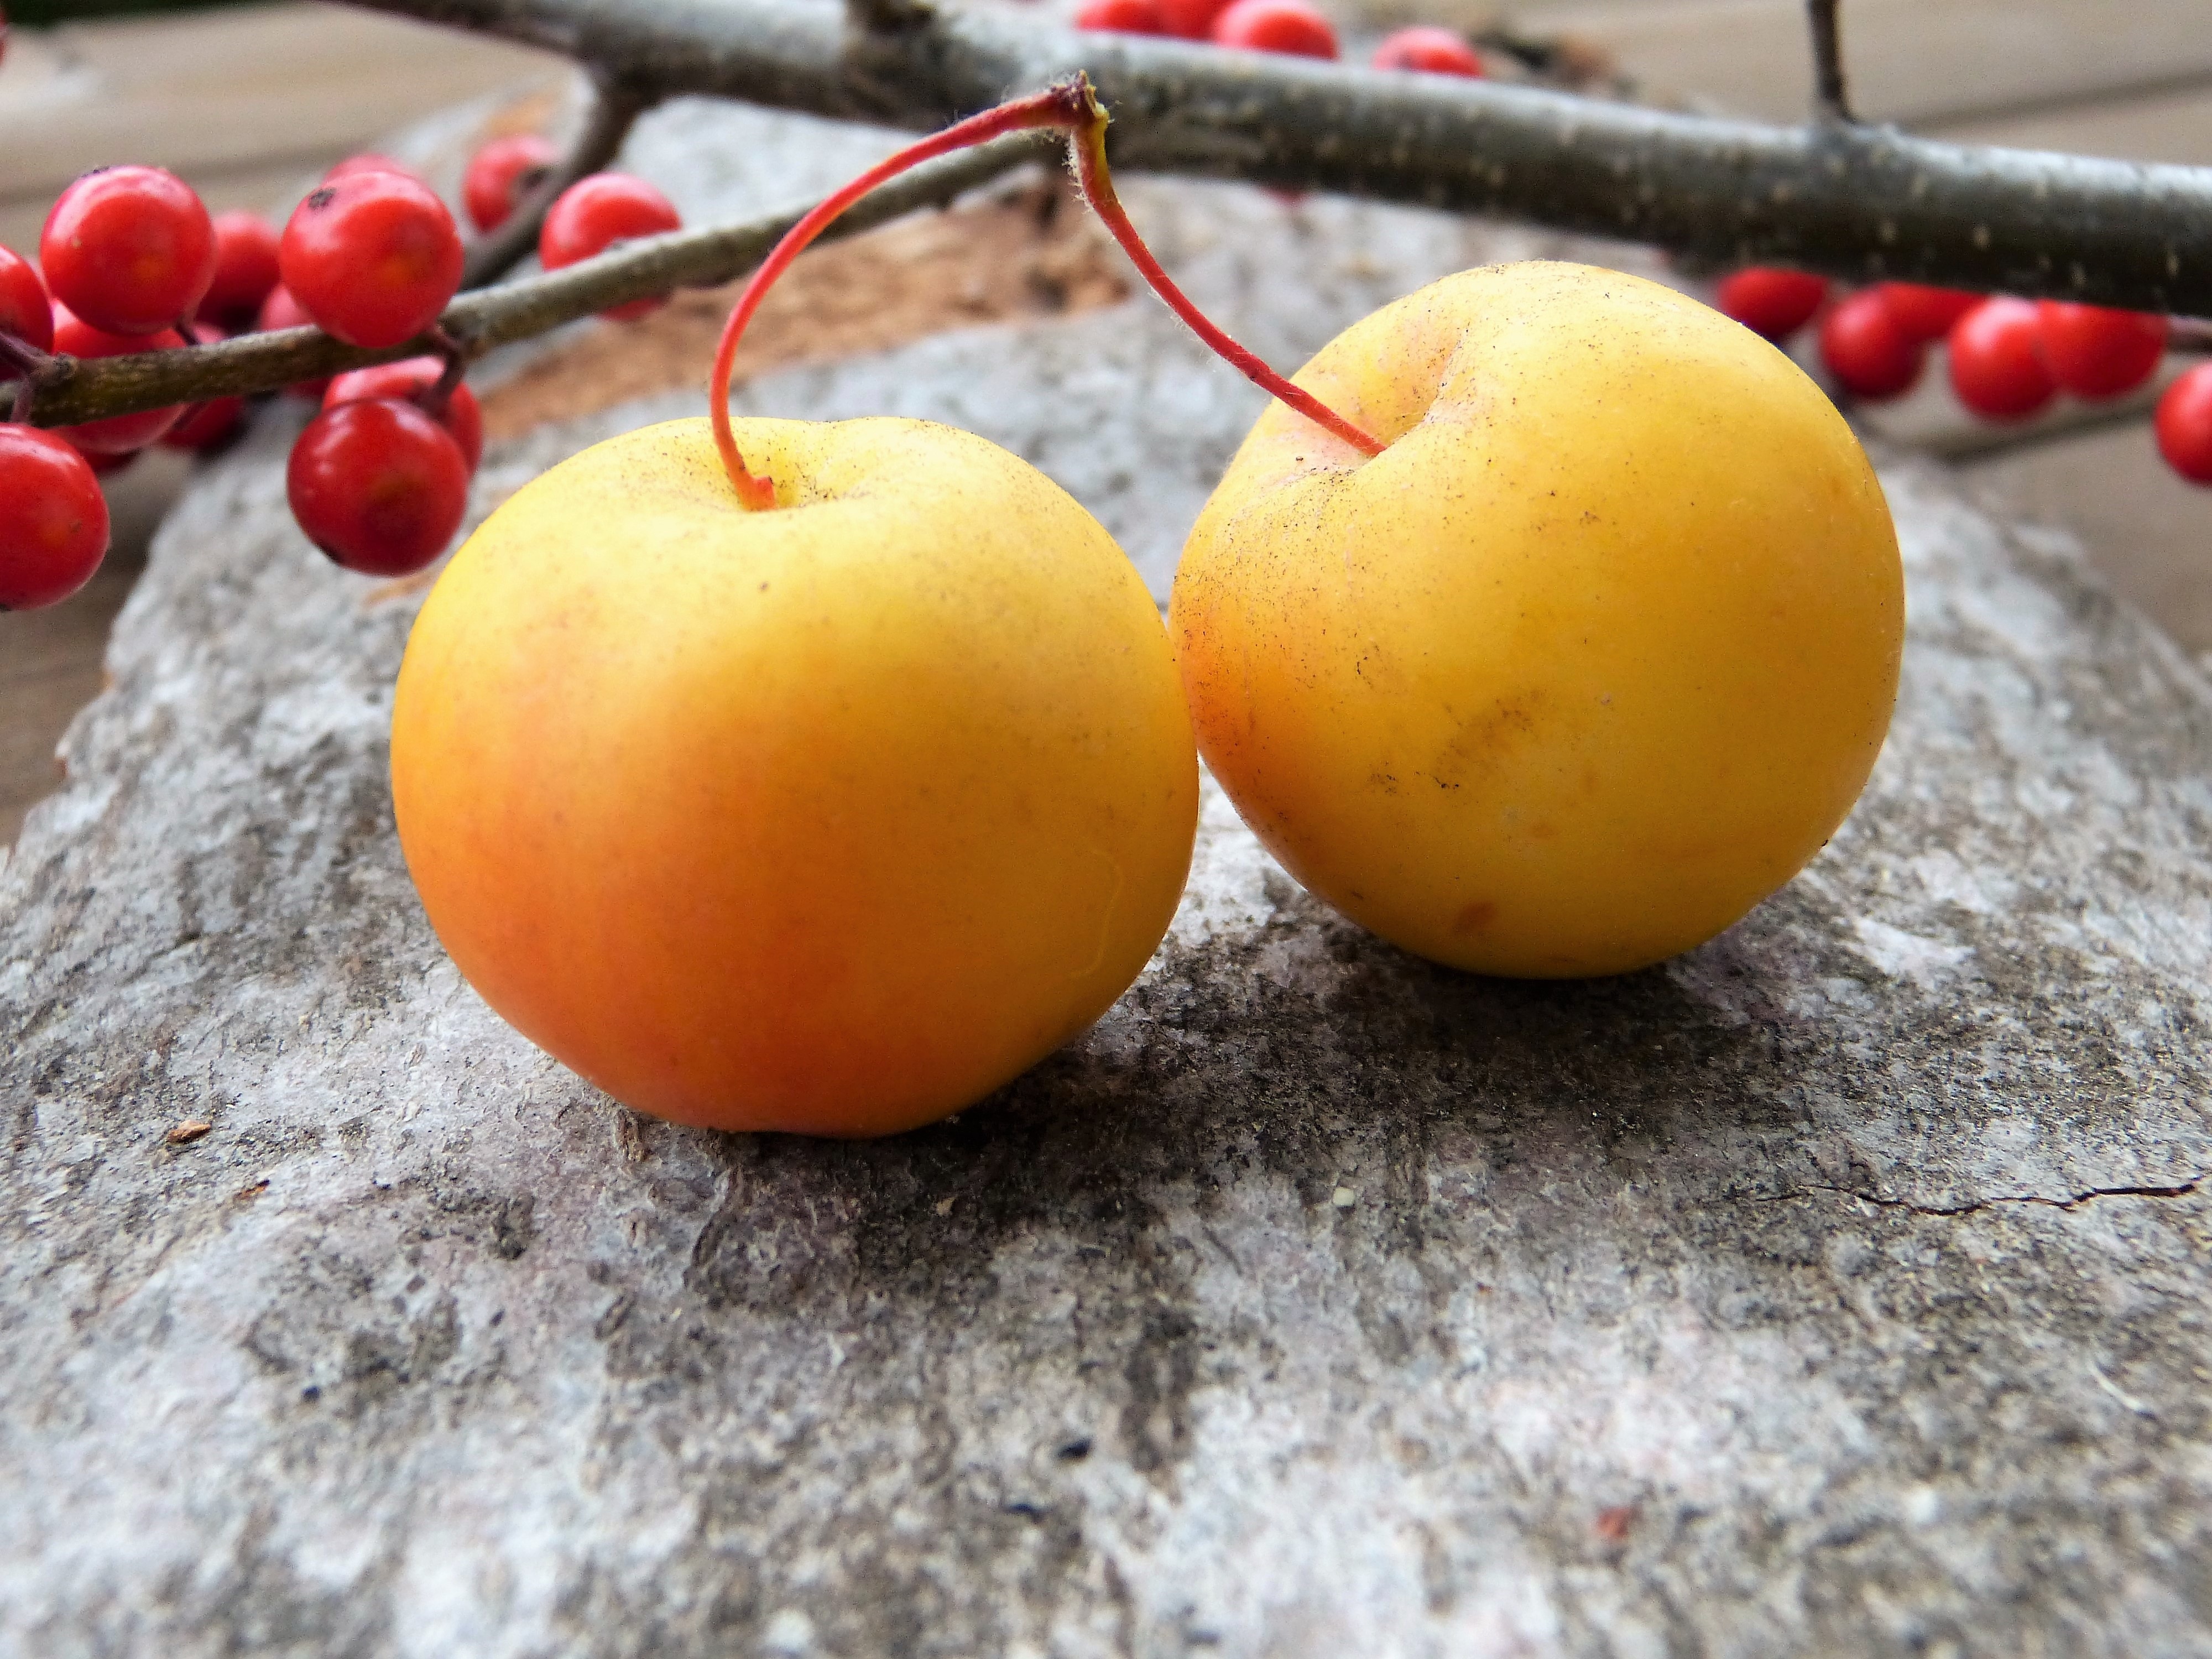
apple, winter, plant, fruit, decoration, food, produce, small, yellow, christmas, close, bird seed, advent, birds, fruits, edible, wintry, embellishment, ornamental tree, flowering plant, rose family, zieraepfel, ornamental fruit, land plant, feed source